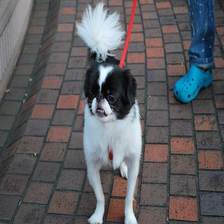
Species: dog
Breed: japanese chin